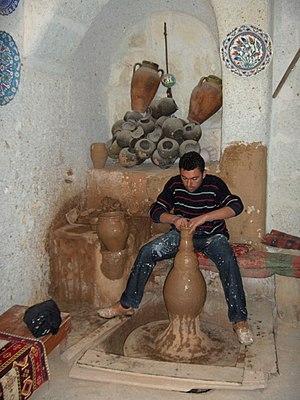
Le terme poterie désigne des vases et récipients à usage essentiellement domestique ou culinaire réalisés en terre cuite poreuse qui peuvent demeurer bruts ou recevoir un revêtement glaçuré.